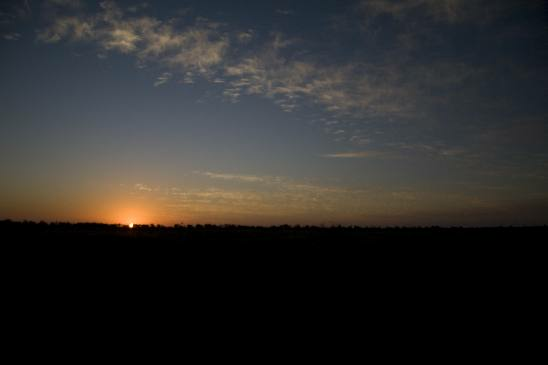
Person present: No